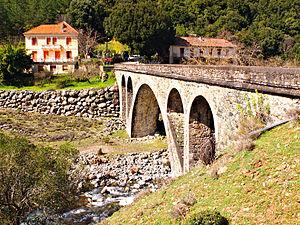
La Casaluna est une rivière française de l'île de Corse, département de Haute-Corse. Elle est un affluent du Golo.
Lano est une commune française située dans la circonscription départementale de la Haute-Corse et le territoire de la collectivité de Corse. Elle appartient à l'ancienne piève de Vallerustie, en Castagniccia.
San-Lorenzo est une commune française située dans la circonscription départementale de la Haute-Corse et le territoire de la collectivité de Corse. Le village appartient à la piève de Vallerustie dont il est historiquement le chef-lieu, en Castagniccia.